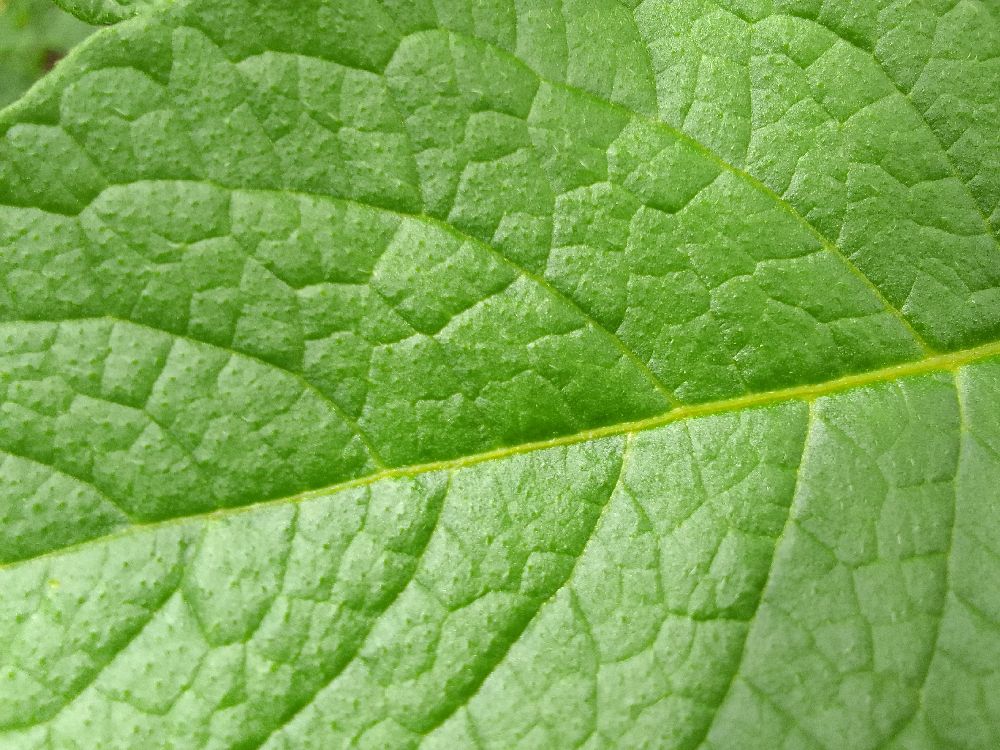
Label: Healthy